Ireland

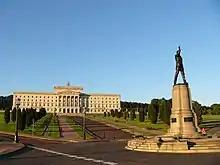
Parliament Buildings, in Stormont Estate, seat of the Northern Ireland Assembly

Northern Ireland is a part of the United Kingdom with a local executive and assembly which exercise devolved powers. The executive is jointly headed by the first and deputy first minister, with the ministries being allocated in proportion to each party's representation in the assembly. Its capital is Belfast.